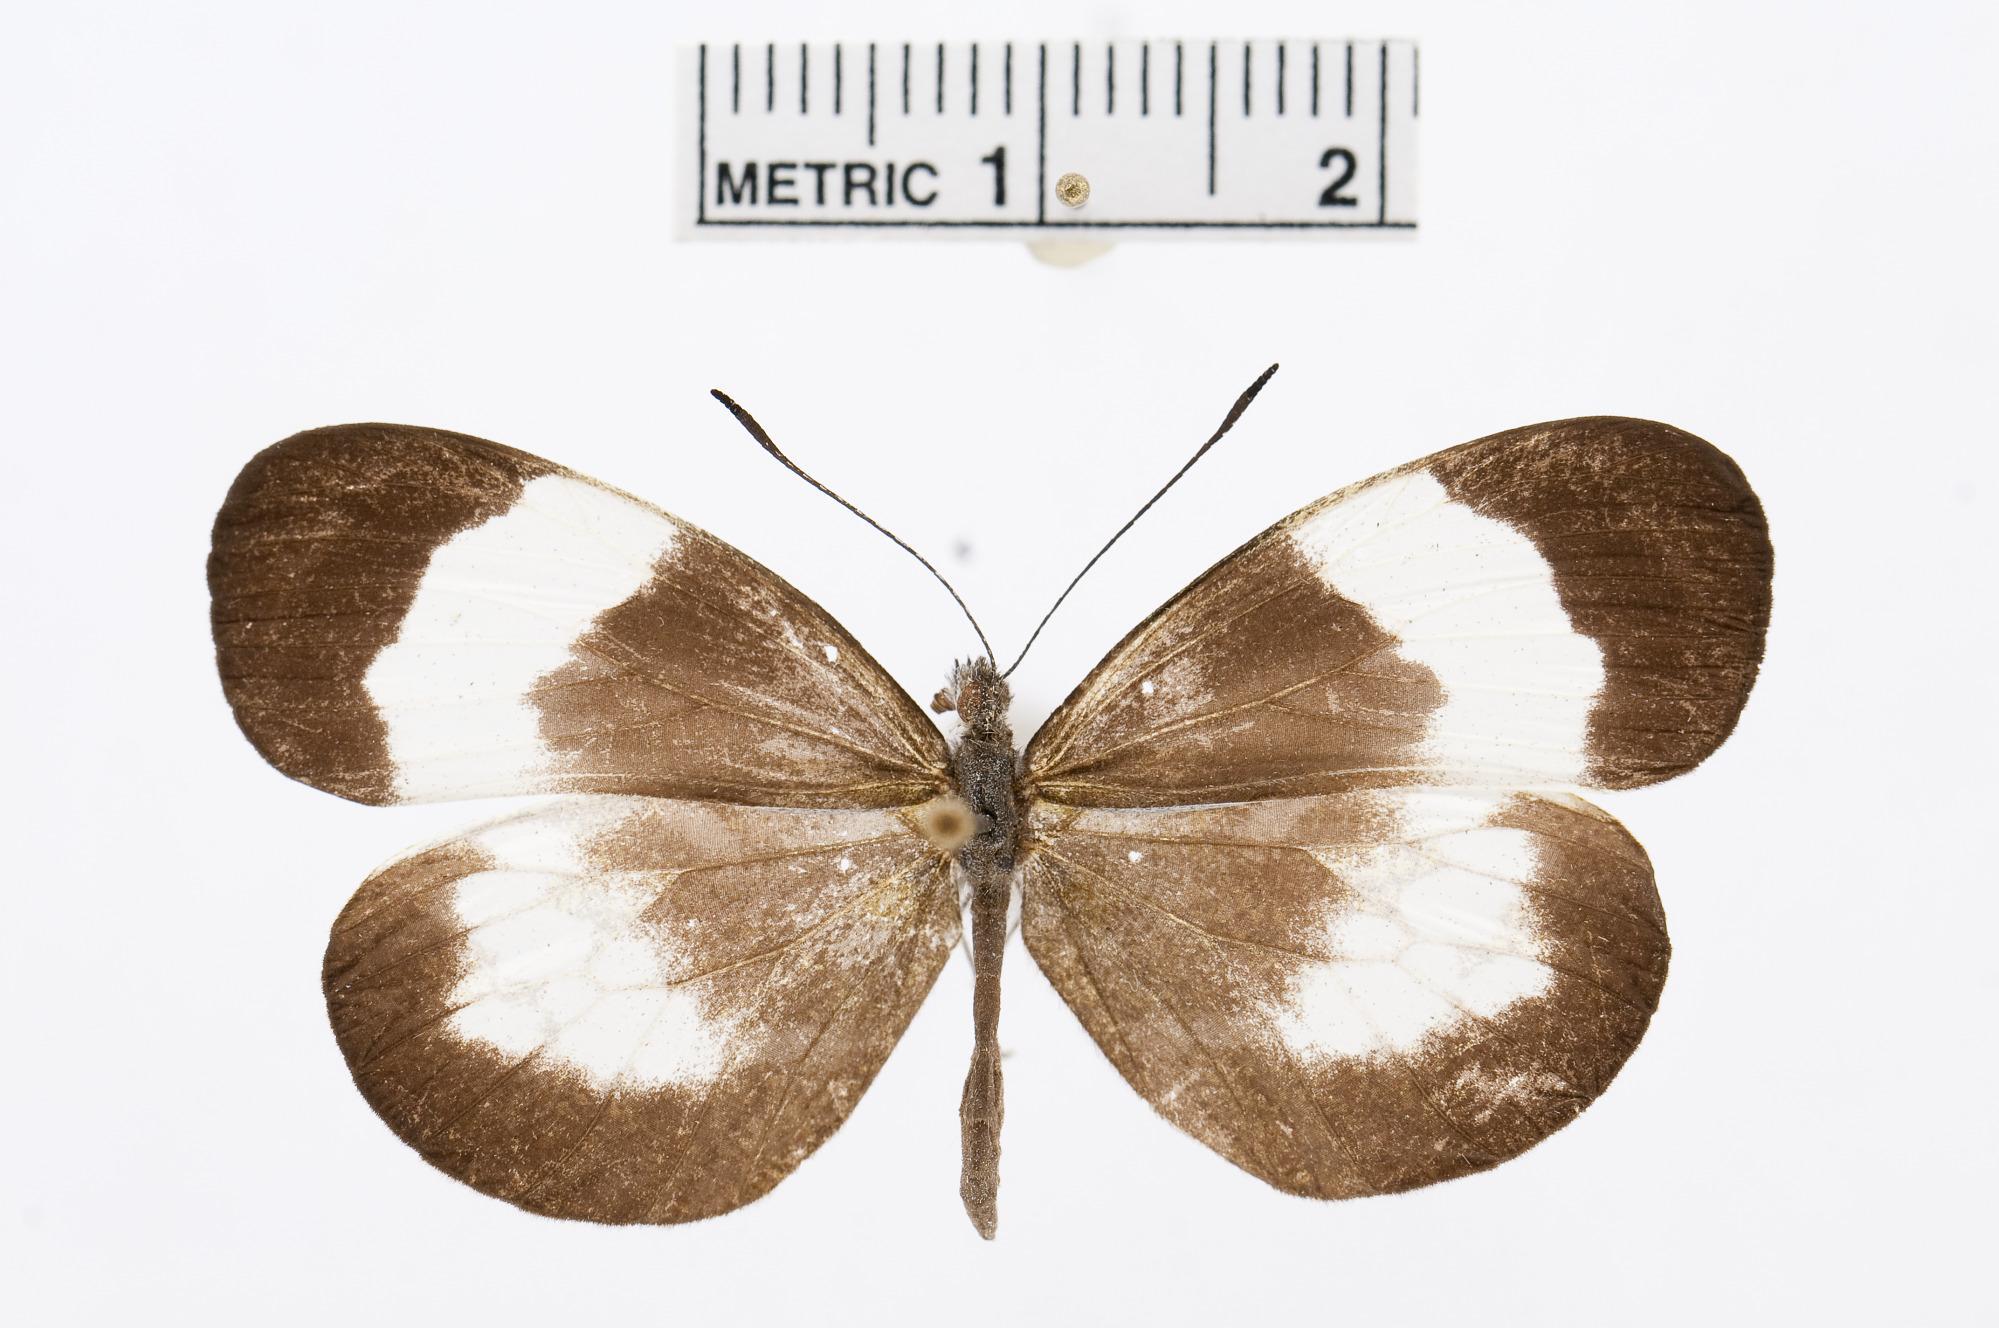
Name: Dismorphia lysis
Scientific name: Dismorphia lysis
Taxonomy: Animalia, Arthropoda, Hexapoda, Insecta, Lepidoptera, Pieridae, Dismorphiinae